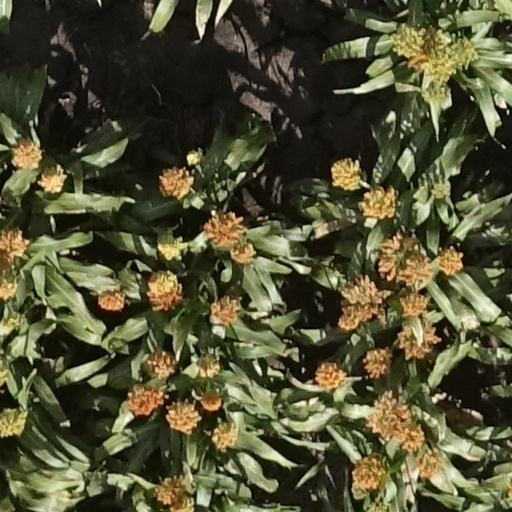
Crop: sorghum